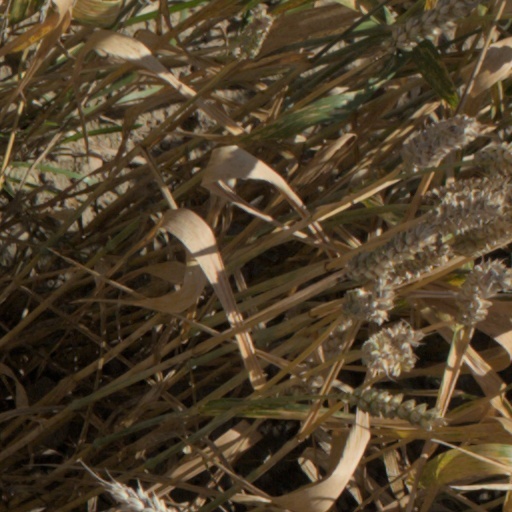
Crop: wheat